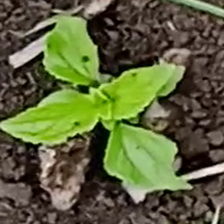
Weed species: Kena_(Commplina_benghalensio)